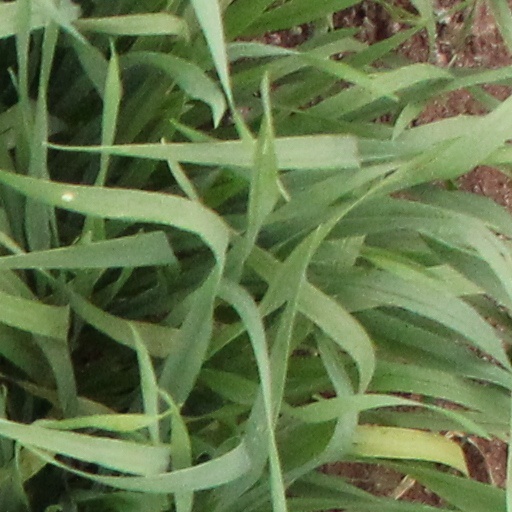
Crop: wheat